Nagoya City Tram

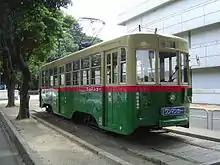
Nagoya City Tram 1401 at the Nagoya City Science Museum

Nagoya City Tram (名古屋市電) was a tram service in the Japanese city of Nagoya. The service dates back to 1898 and was operating until 1974. Responsible for its operation was the Transportation Bureau City of Nagoya.